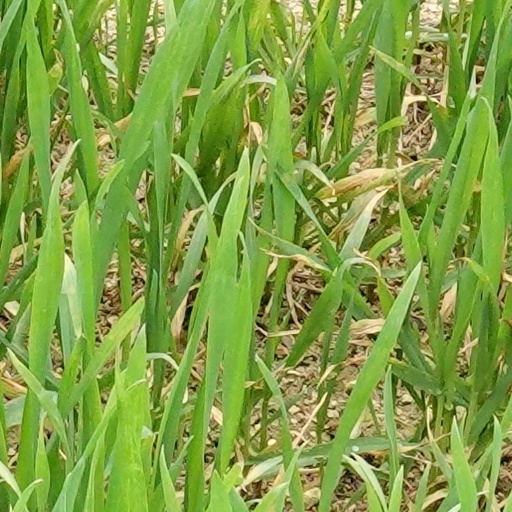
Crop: wheat